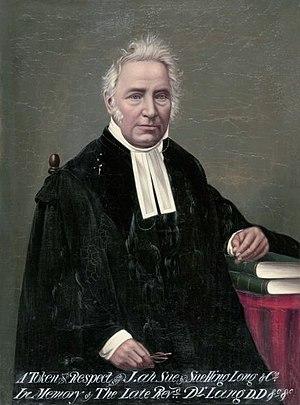
John Dunmore Lang, était un pasteur presbytérien, écrivain, et homme politique australien. Il fut le premier personnage célèbre à demander l'indépendance de l'Australie ainsi qu'une république australienne.